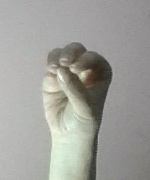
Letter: ha